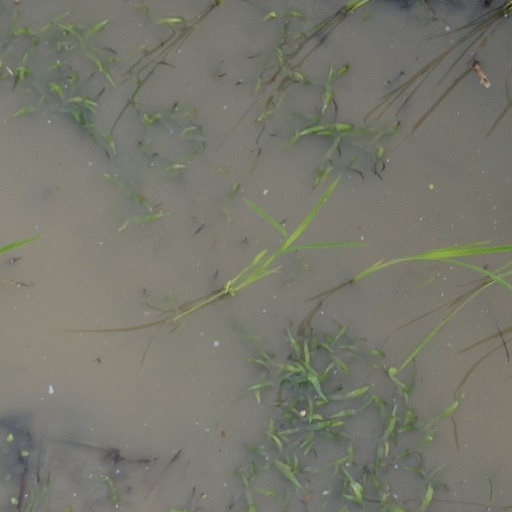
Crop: rice